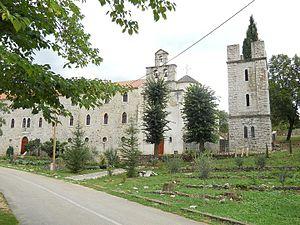
Serbes de Croatie est une expression désignant les Serbes, une minorité nationale historique, qui vivent en Croatie. Le plus éminent des Serbes de Croatie est Nikola Tesla, un inventeur, ingénieur et scientifique, et l'un des inventeurs les plus prolifiques.
Le monastère de Krupa est un monastère orthodoxe serbe dédié à la fête de la Dormition. Il est situé près de la rivière Krupa, sur le versant sud de la montagne Velebit, à mi-chemin entre les villes d'Obrovac et de Knin, en Dalmatie centrale, en Croatie. C'est le plus ancien monastère orthodoxe en Croatie.
L'éparchie de Dalmatie est une circonscription de l'Église orthodoxe serbe. Elle a son siège à Šibenik en Croatie et, en 2016, elle a à sa tête l'évêque Fotije.